Evgeny Novikov

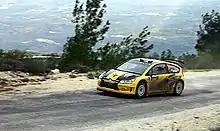
Novikov driving a Citroën C4 WRC at the 2009 Cyprus Rally

Born in Moscow, Novikov won the Russian Rally Cup in 2006 and finished runner-up in both Estonian and Russian national championships in 2007. The 2007 season also saw him debut in the World Rally Championship at the season-ending 2007 Wales Rally GB.